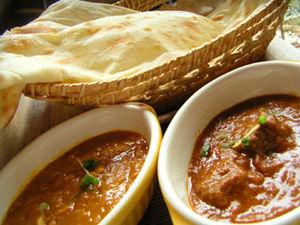
Un curry est un plat ayant son origine dans la gastronomie du sous-continent indien. Il se caractérise par une combinaison complexe d’épices et d’herbes comprenant en général des piments frais ou séchés. L’usage du terme « curry » pour désigner un plat est en général limité aux plats préparés dans une sauce. Cette utilisation du mot « curry » constitue une métonymie du mélange d’épices nommé « curry » même si le plat ainsi nommé ne contient pas forcément ce mélange.
L'Inde, officiellement la république de l'Inde, est un pays d'Asie du Sud qui occupe la majeure partie du sous-continent indien. Sa capitale est New Delhi. L'Inde est le deuxième pays le plus peuplé et le septième pays le plus grand du monde. Le littoral indien s'étend sur plus de sept mille kilomètres. Le pays a des frontières communes avec le Pakistan au nord-ouest, la Chine au nord et à l'est-nord-est, le Népal au nord-est, le Bhoutan, le Bangladesh et la Birmanie à l'est-nord-est. Sur l'océan Indien, l'Inde est à proximité des Maldives au sud-sud-ouest, du Sri Lanka au sud et de l'Indonésie au sud-est. L'Inde revendique également une frontière avec l'Afghanistan au nord-ouest. L'Inde dispose de l'arme nucléaire depuis 1974 après avoir fait des essais officiels.